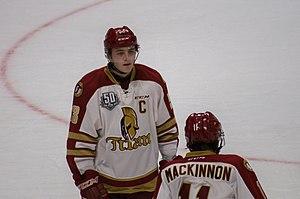
Le Titan d'Acadie-Bathurst est une franchise de hockey sur glace junior qui évolue dans une des ligues de la Ligue canadienne de hockey, la Ligue de hockey junior majeur du Québec.